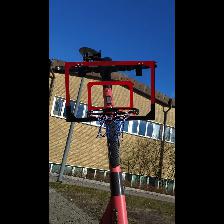
Label: NonHuman